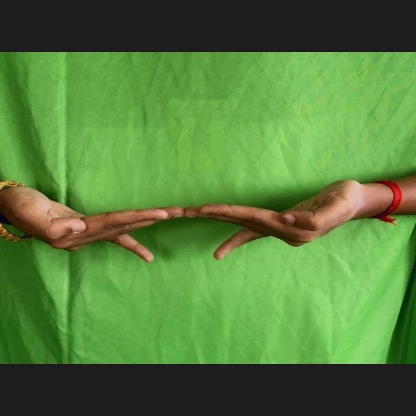
Mudra: Khatva